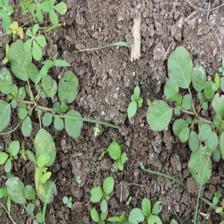
Label: BroadLeafWeed